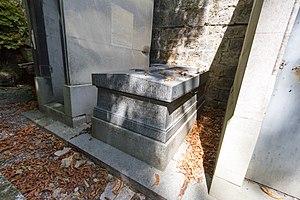
Sépulture de Marcel Bertelin (1877-1914), capitaine de chasseurs à cheval
Albert Bertelin est un compositeur français, né à Paris le 26 juillet 1872 et mort à Paris le 19 juin 1951.